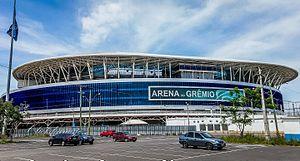
La Copa América 2019 est la 46ᵉ édition de la Copa América, le principal tournoi international de la CONMEBOL. La compétition est organisée au Brésil et accueille 12 participants, les dix nations sud-américaines plus deux invités de l'AFC, le Japon – dont c'est la 2ᵉ participation à l'épreuve – et le Qatar, participant pour la première fois.